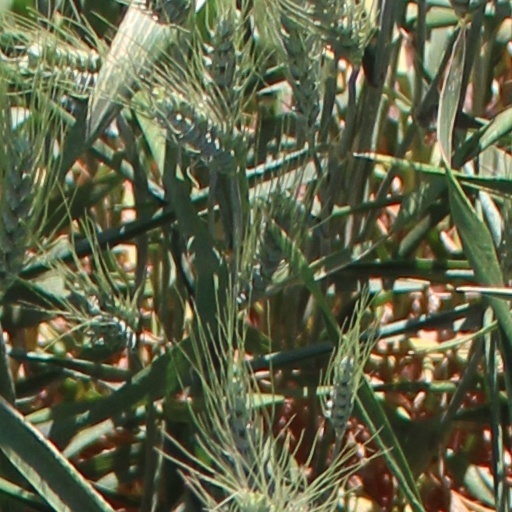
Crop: wheat